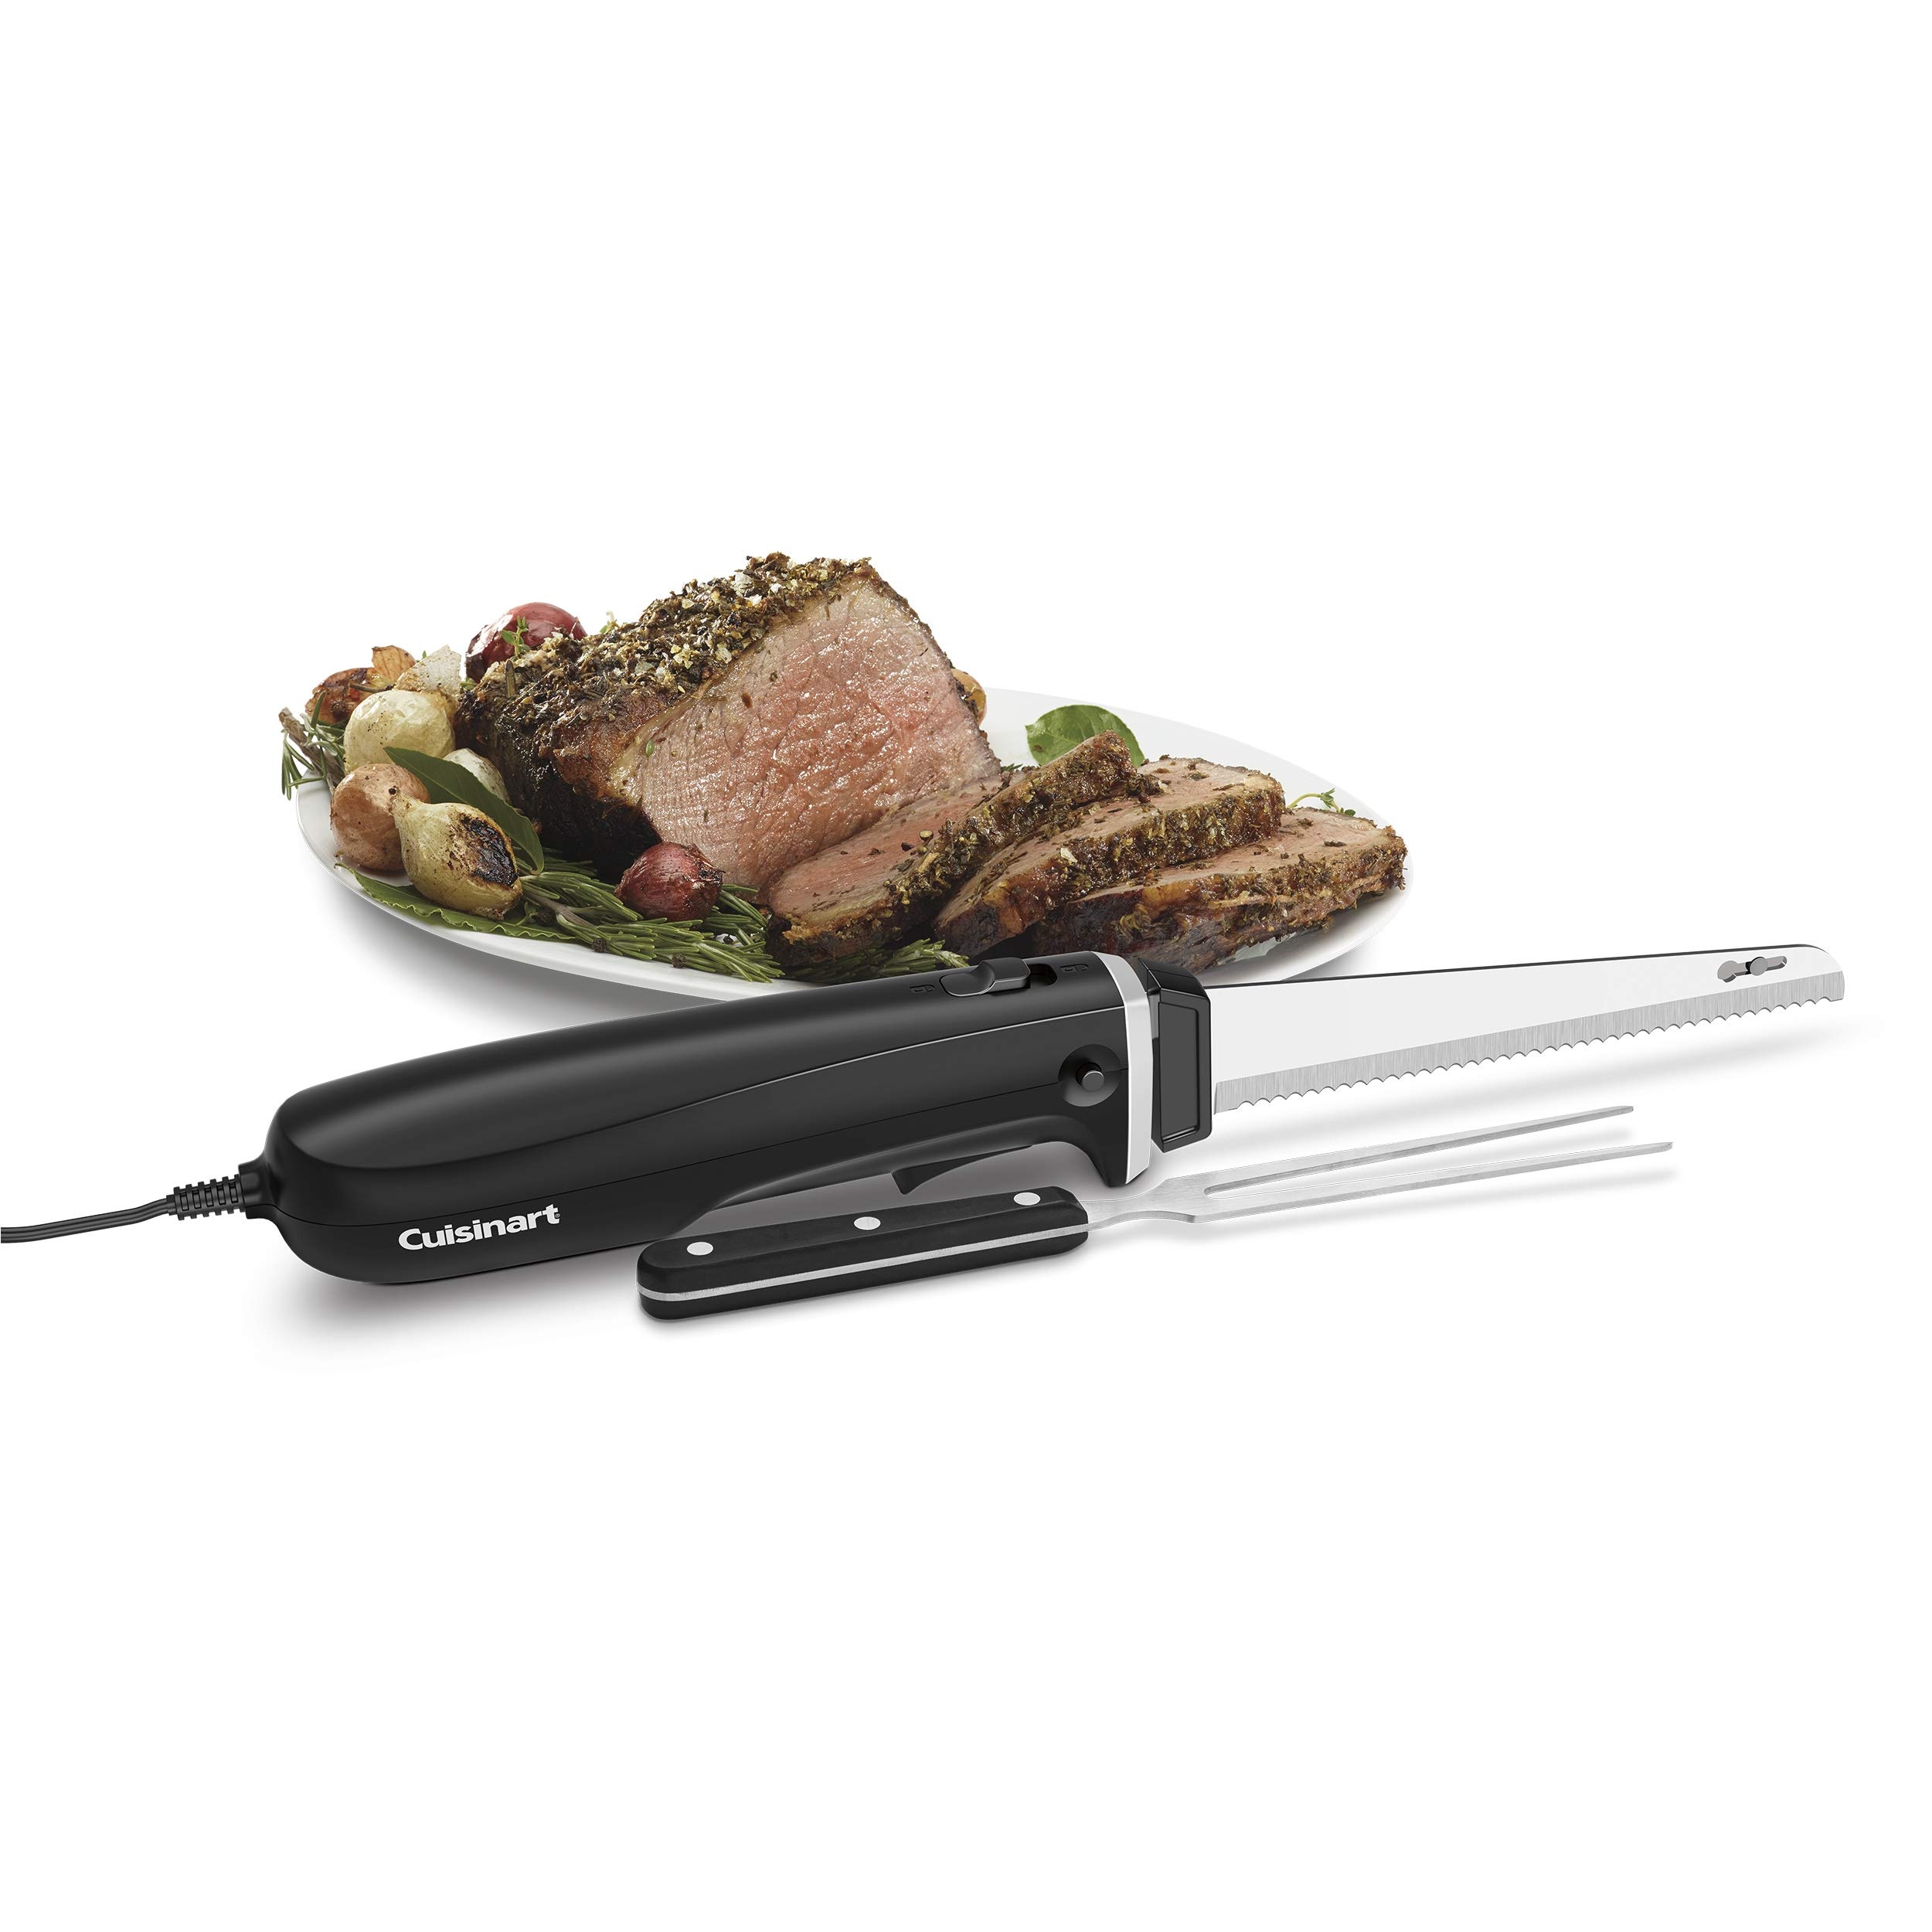
Cuisinart Electric Knife with Cutting Board, Stainless Steel/Black, CEK-41
Brand: Cuisinart Color: Black Features: EXCEPTIONAL DESIGN: Universal micro-serrated blade cuts bread and meat– comfortable ergonomic handle for right- or left- handed use INCLUDED: Blade, power handle, carving/serving fork, bamboo cutting board and storage tray– power handle, blade, and fork sit in storage tray on top of cutting board CLEAN UP: Power handle houses release button for quick dishwasher-safe clean up NOTE TO CONSUMER: Safety lock button instantly locks knife when trigger is released LIMITED 3-YEAR WARRANTY: Refer to user manual for troubleshooting steps and questions surrounding warranty policies – this product is BPA free Details: The knife set includes a carving/serving fork and a bamboo cutting board. The power handle, blade and fork ﬁt into their own tray when not in use, and the cutting board slips underneath to store. Convenient, start to ﬁ nish! The ultra-sharp blade on the Cuisinart Electric Knife carves meats and poultry as quickly and smoothly as it slices bread. The ergonomic handle is comfortable, even with extended use, letting users cut uniformly consistent slices, one after another. A simple trigger on/off switch turns the knife off the instant the trigger is released. EAN: 0086279145741 Binding: Kitchen Part Number: CEK-41 model number: CEK-41
Brand: Cuisinart
Category: Home & Garden > Kitchen & Dining > Kitchen Tools & Utensils > Electric Knives